Jizhou Garrison

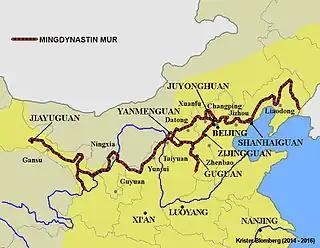
Map of the Ming Great Wall. The gray dots on the map indicate the locations of the military garrisons.

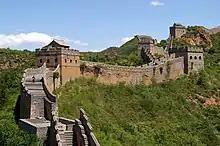
The Great Wall of China at Jinshanling is a section that was once part of the Jizhou Garrison.

The Jizhou Garrison, also known as Ji, was one of the Nine Garrisons established during the Ming dynasty. It was under the command of Jiliao. The garrison was established during the reign of the Yongle Emperor (r. 1402–1424). Its headquarters likely located at Santunying, northwest of Qianxi in Hebei. The garrison's main responsibility was to defend the Great Wall of China in the Yan Mountains, stretching from Shanhai Pass in the east to the Juyong Pass north of Beijing.